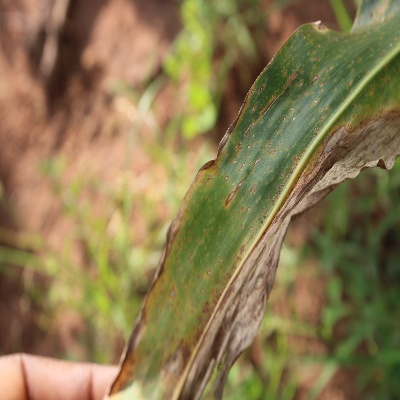
Crop: Maize
Condition: leaf blight